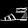
Label: Sandal